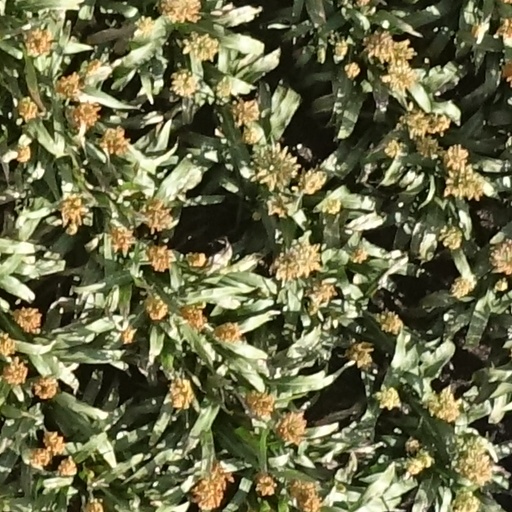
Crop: sorghum